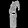
Label: Dress